Iddaru Asadhyule

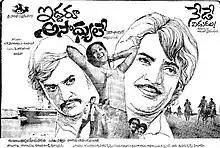
Poster

Iddaru Asadhyule is a 1979 Indian Telugu-language action film directed by K. S. R. Das and starring Krishna, Rajinikanth, Geetha and Madhavi. The music was composed by Satyam.